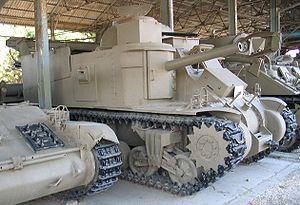
Le char M3 Lee est un char de combat de conception américaine utilisé par les Alliés au cours de la Seconde Guerre mondiale. Dans l'armée américaine, le M3 est appelé General Lee en l’honneur de Robert Lee, général confédéré de la guerre de Sécession. Adapté par le Royaume-Uni, qui le dote d’une tourelle modifiée, cette version est baptisée General Grant, du nom d'Ulysses Simpson Grant, le général nordiste vainqueur du précédent.